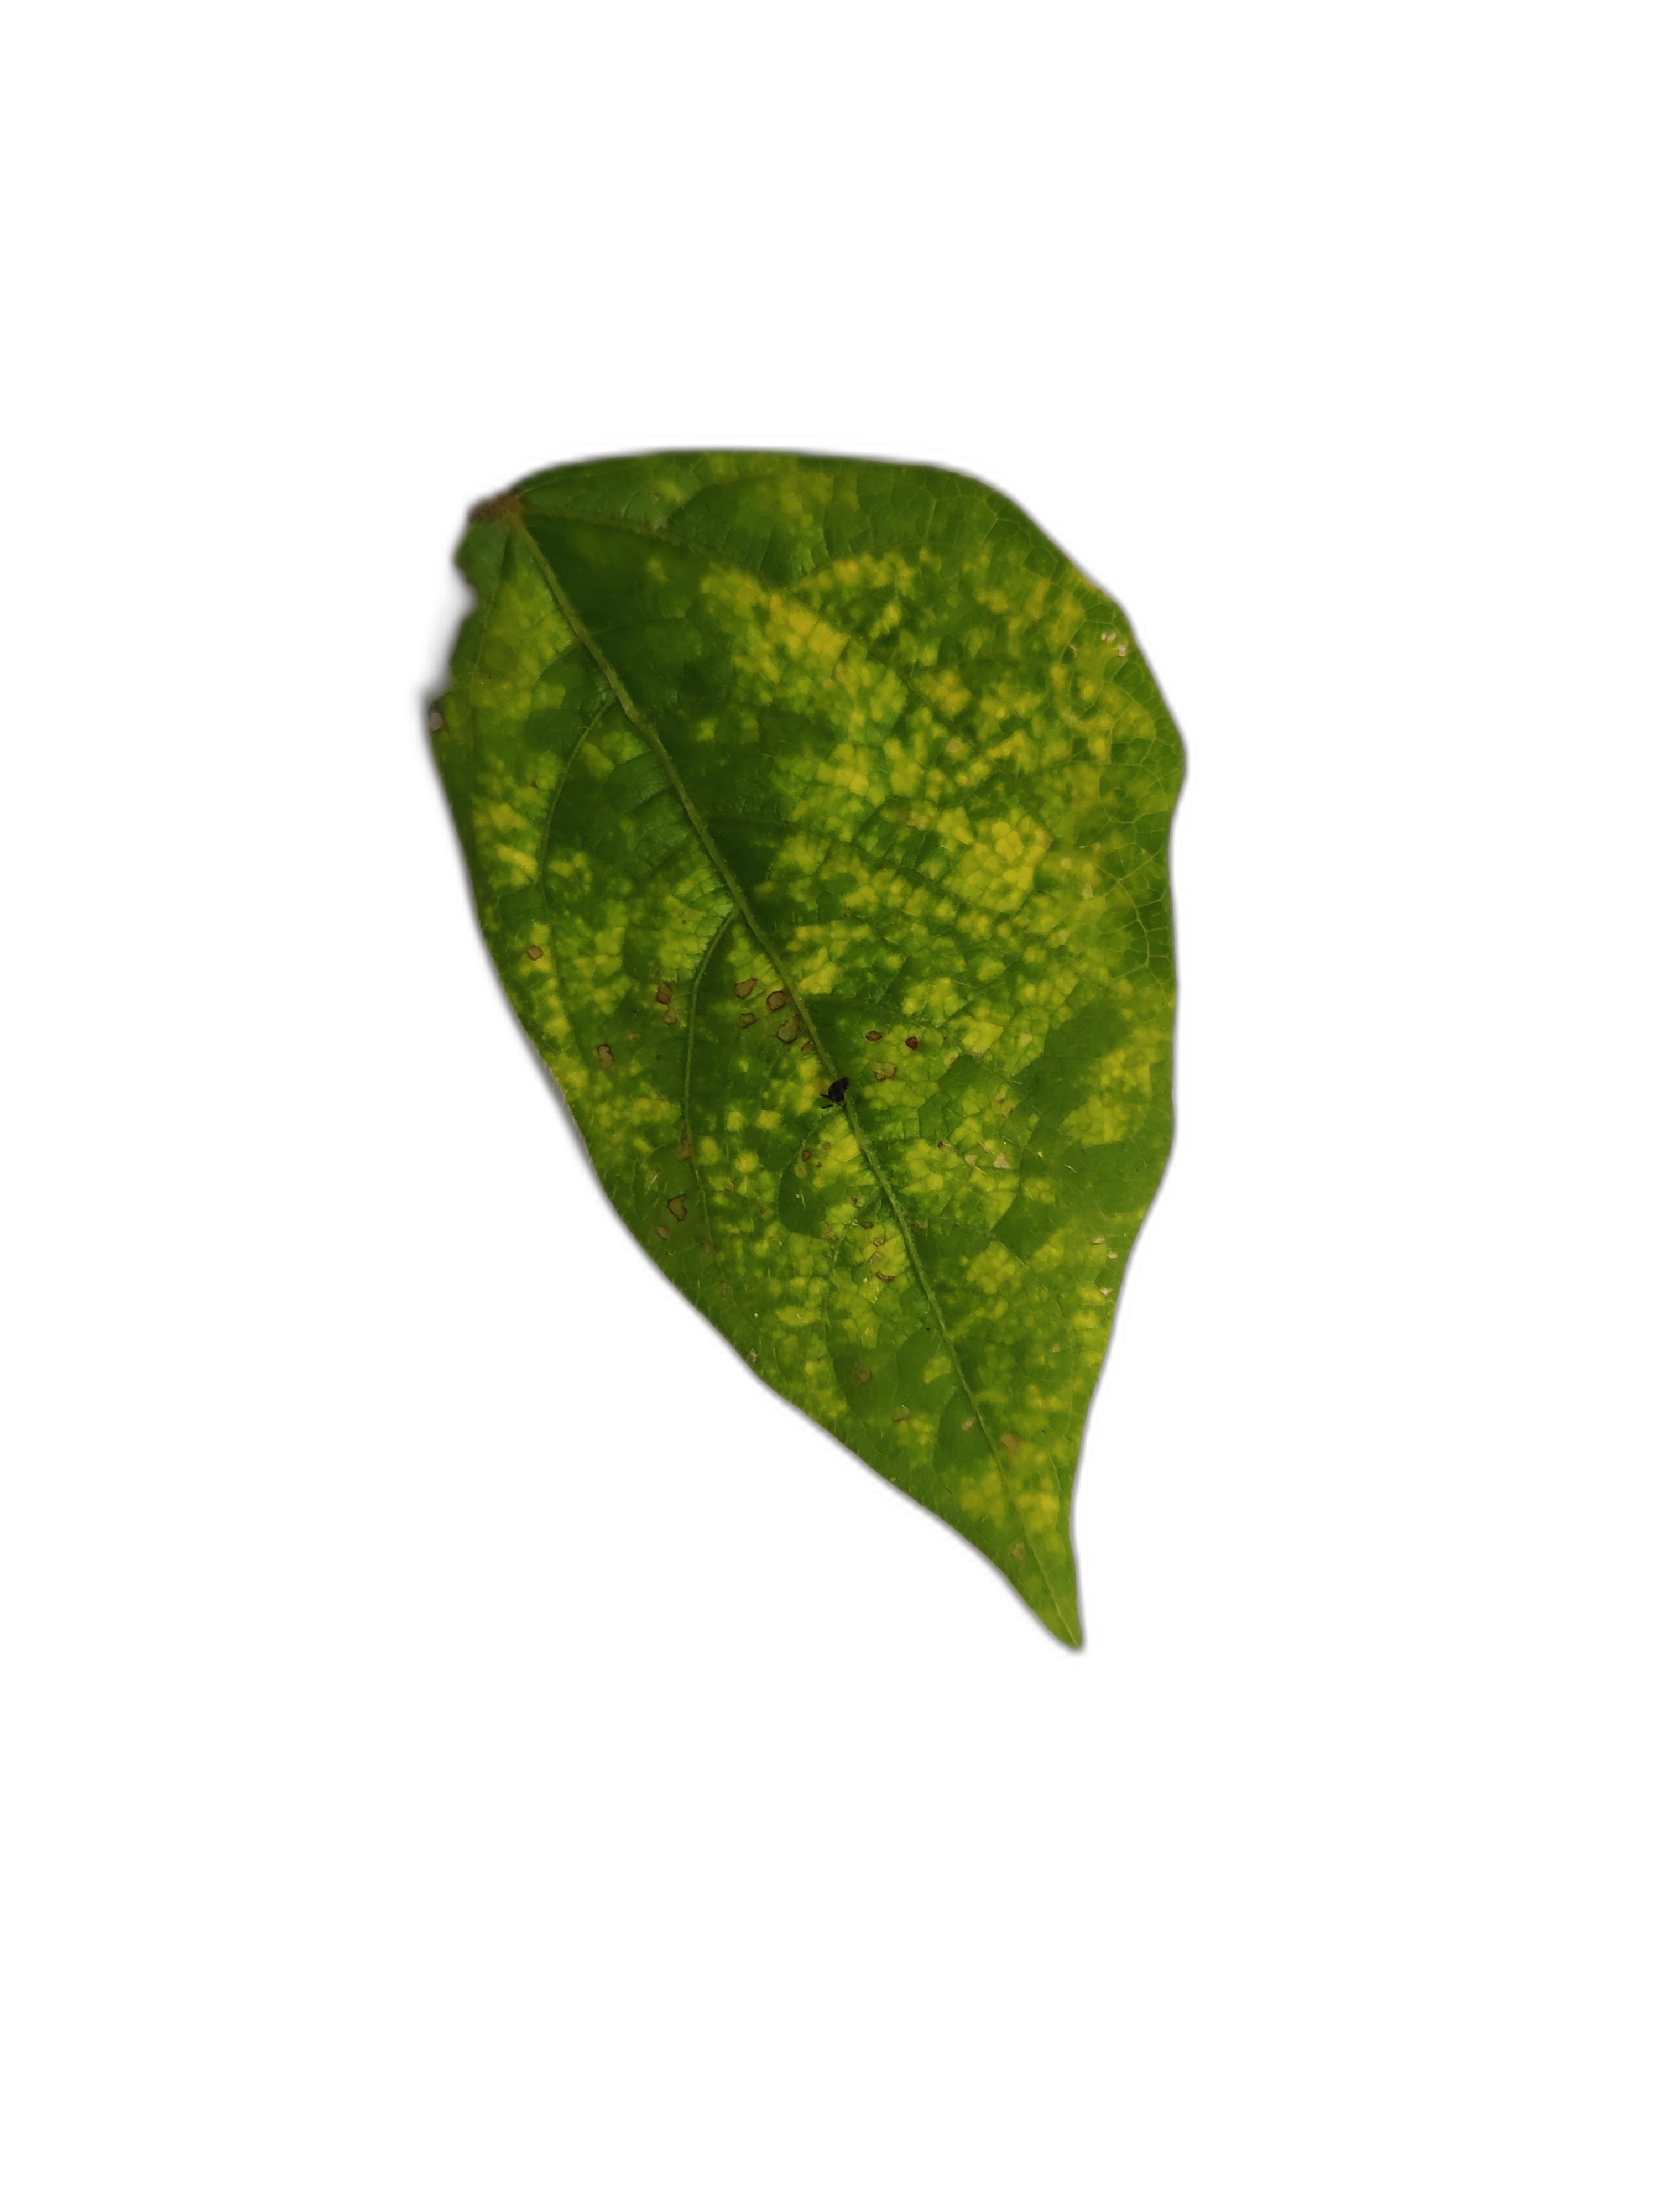
Label: Yellow Mosaic